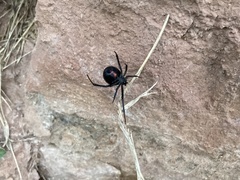
Species: Lactrodectus_hesperus